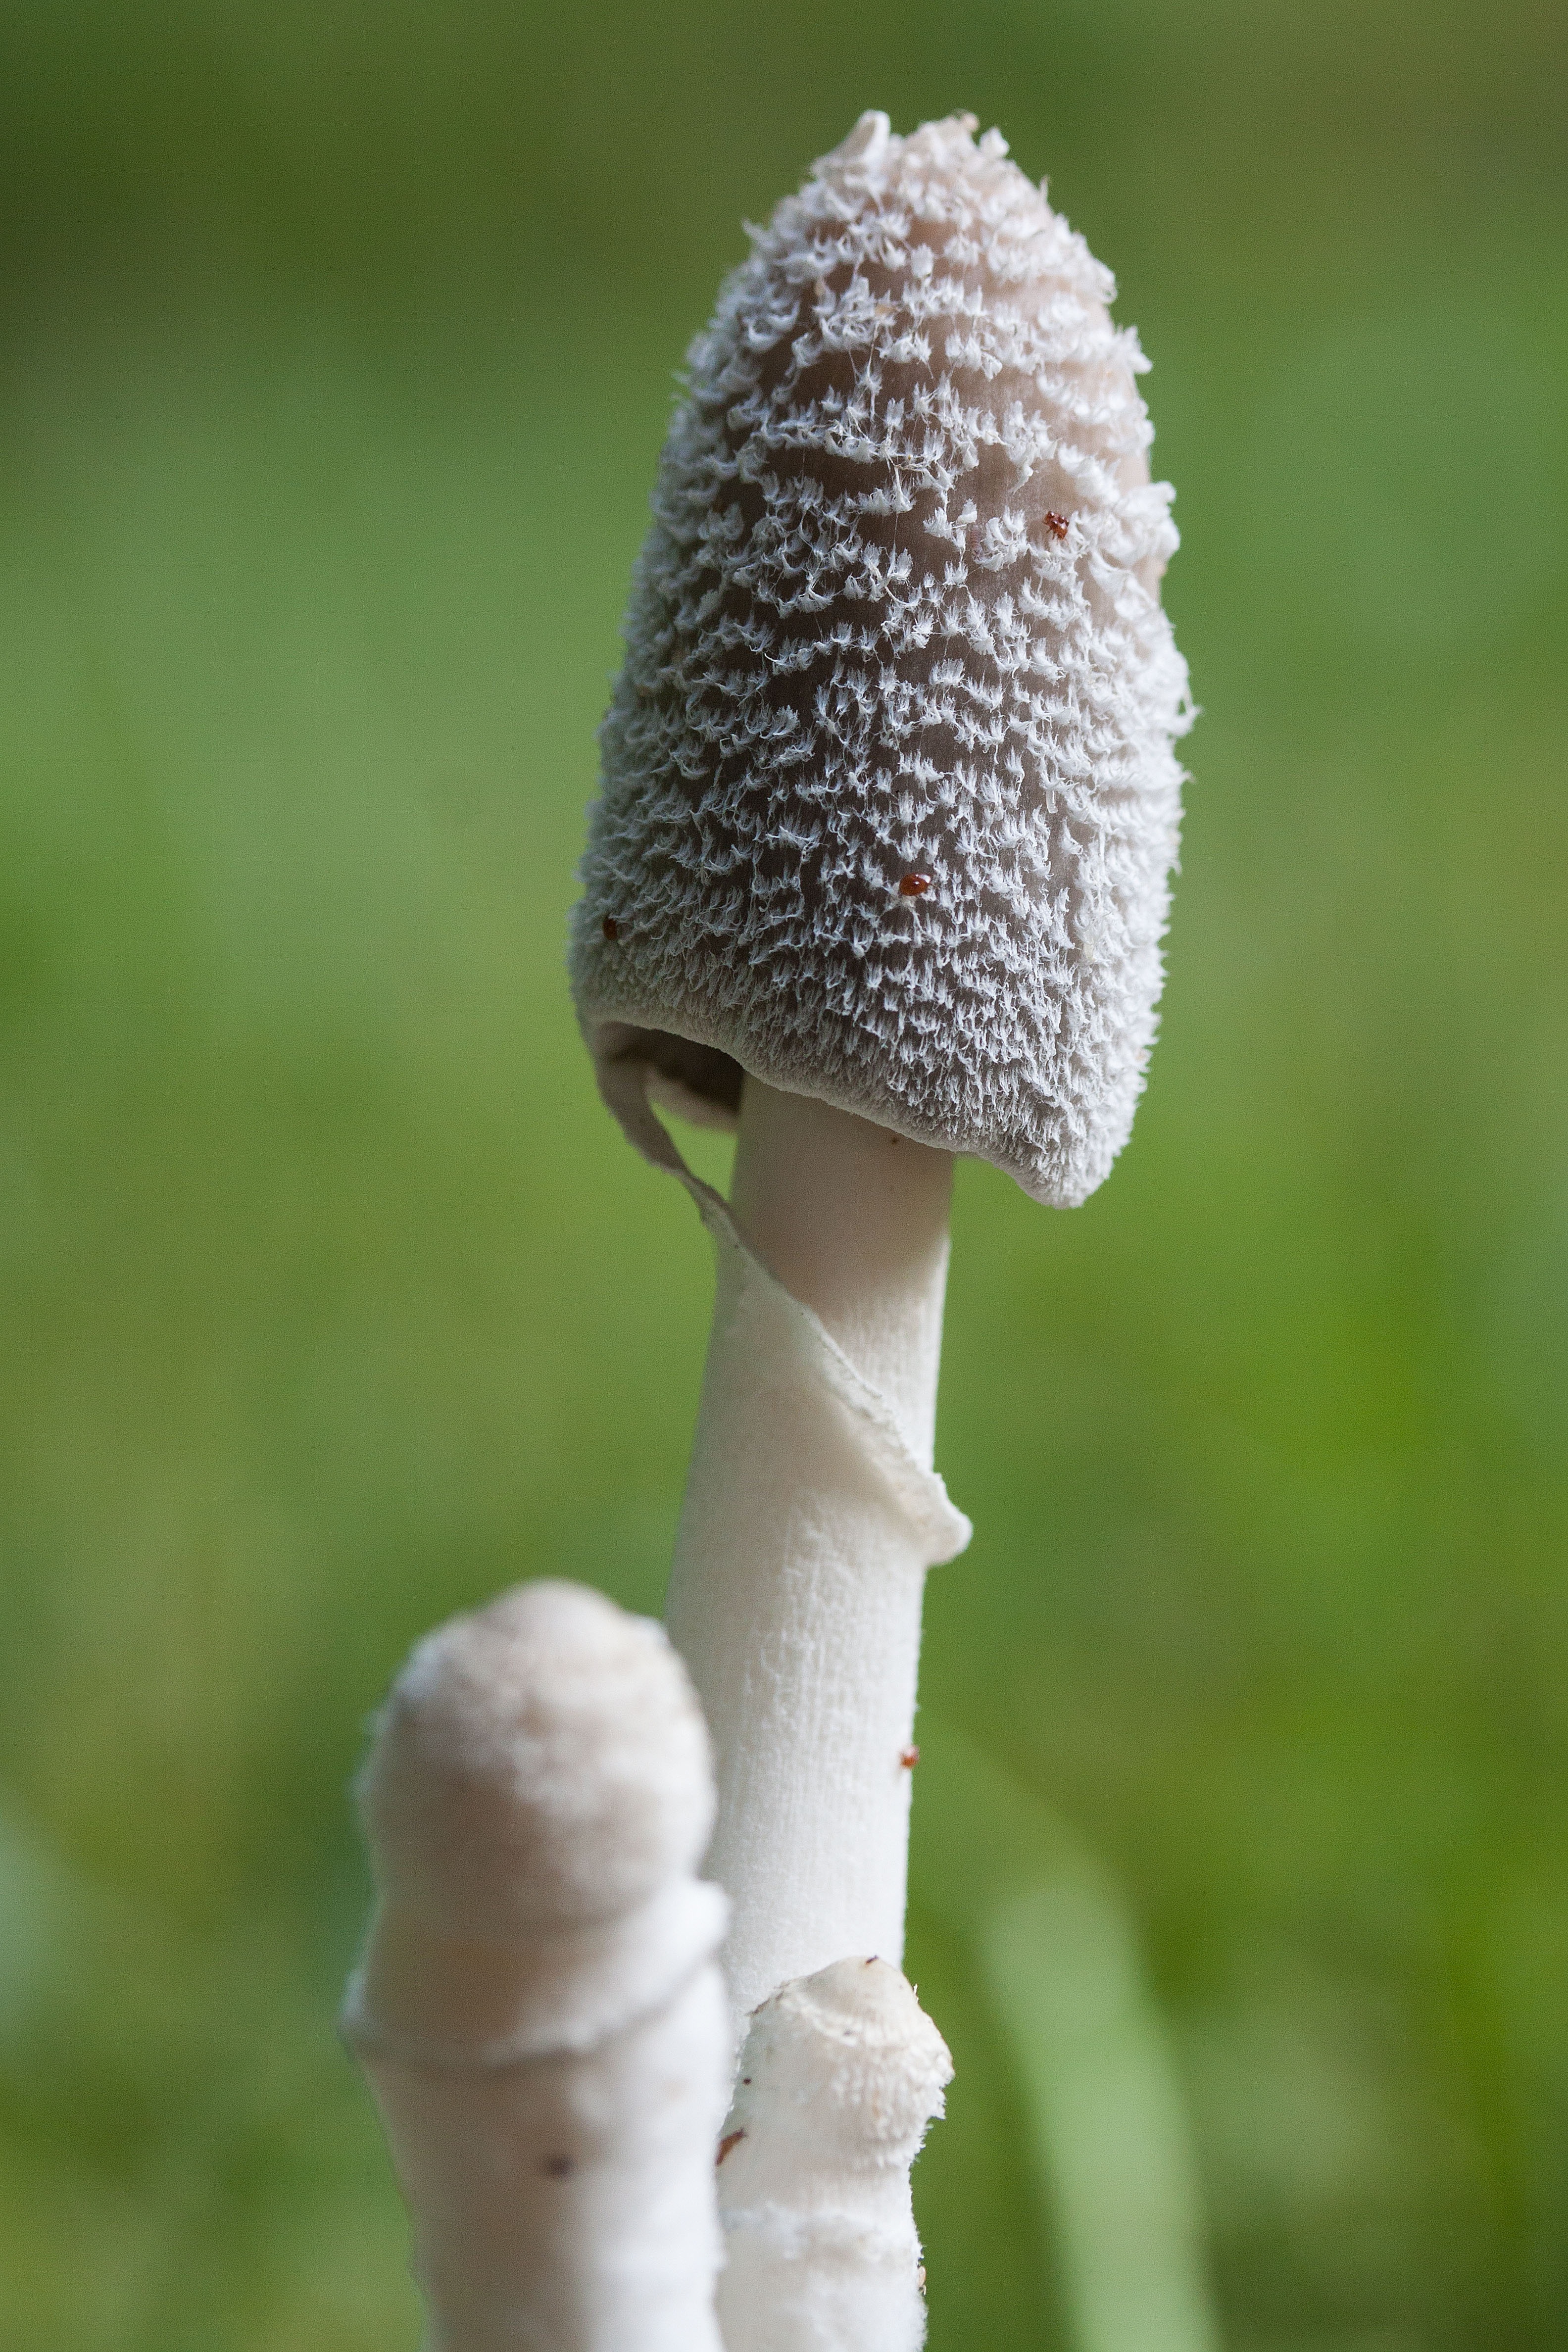
nature, grass, plant, white, leaf, flower, green, insect, macro, soil, botany, mushroom, flora, fauna, close up, fungus, filigree, macro photography, composting, grass family, plant stem, flocked, compost mushroom